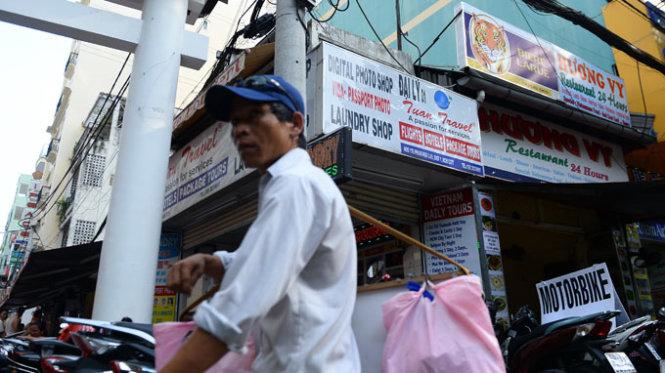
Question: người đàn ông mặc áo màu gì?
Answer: màu trắng